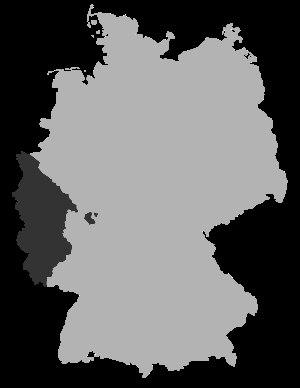
L'Église évangélique en Rhénanie est une église protestante présente dans certaines parties des états allemands de Rhénanie du Nord-Westphalie, Rhénanie-Palatinat, de la Sarre et de la Hesse. C'est en fait le territoire par l'ancienne province prussienne de Rhénanie. En décembre 2015, cette église comptait 2 629 465 membres répartis en 809 paroisses. L'Église évangélique en Rhénanie est l'une des 22 églises constitutives de l'Église évangélique en Allemagne.